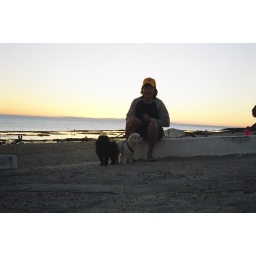
Gail and puppies on beach in Mexico staying at Melinda's trailer